Catocalinae

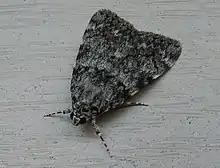
"Catocala lineella"

The Catocalinae genera are usually assigned to the tribes Tytini, Armadini and Erebini, which have a fairly small number of genera, and the much larger Catocalini. The Poaphilini are another proposed tribe around the genus "Argyrostrotis" (= "Poaphila"), but is here considered to be paraphyletic. In addition, a high proportion of genera is not at present assigned to a specific tribe as their relationships require further study. These genera "incertae sedis" are: